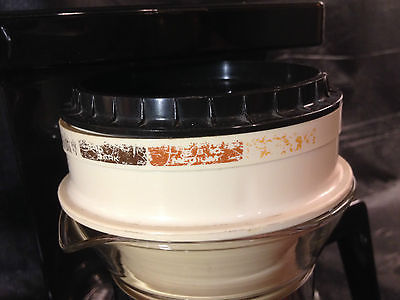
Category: coffee maker